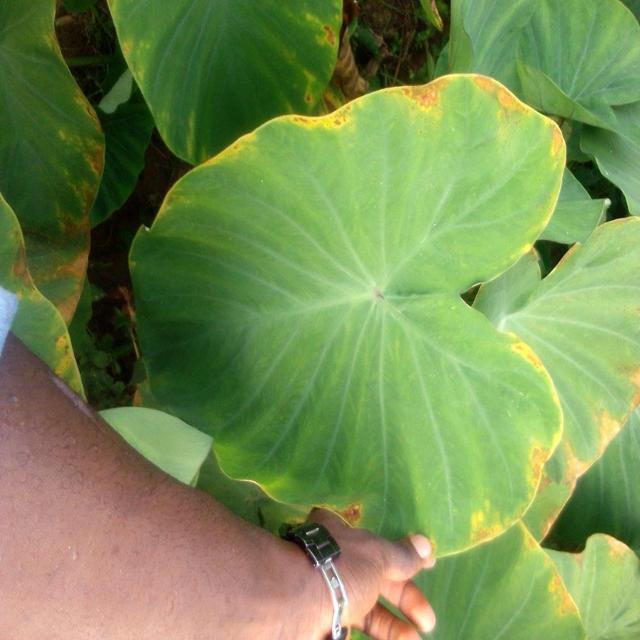
Label: Early_Blight